Black Mountain (range)

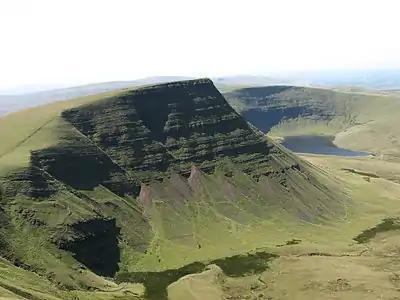
Picws Du with Llyn y Fan Fach in the background

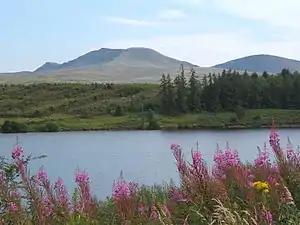
The Black Mountain range seen from the Usk Reservoir

The massif is drained by a number of rivers which flow down the southern dip-slopes of the massif from its main ridge. In contrast the northerly directed streams tend to be shorter and steeper. The larger parts of the range are moorland and include areas of peat bog. The rivers Usk and Tawe have their sources on the northern and eastern flanks of the range whilst the smaller Loughor arises at the western end of the range. Significant right bank tributaries of the Tawe such as the River Giedd and the Afon Twrch, as well as the River Amman, a tributary of the Loughor, are the principal southerly-directed watercourses. Two left-bank tributaries of the River Towy, the River Cennen and the Afon Sawdde, drain the northwestern slopes of the Black Mountain.